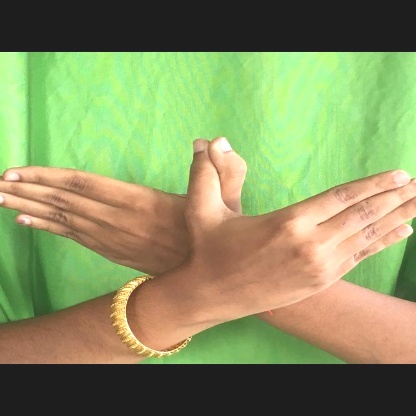
Mudra: Garuda